Dark Impulse

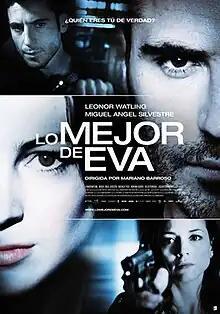
Theatrical release poster

Dark Impulse is a 2012 Spanish erotic thriller film directed by Mariano Barroso, which stars Leonor Watling and Miguel Ángel Silvestre alongside Nathalie Poza, Adriana Ugarte, Helio Pedregal and Josean Bengoetxea.